Christopher Rungkat

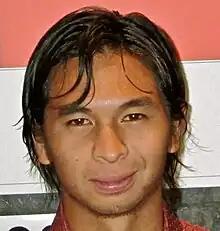
Rungkat in July 2011

Christopher Benjamin Rungkat (born 14 January 1990) is an Indonesian tennis player. In 2008, he won the final stage of French Open 2008 Boys' Doubles Juniors category with Finnish tennis player Henri Kontinen. He is the youngest ever Indonesian to be the All Indonesian Champion, and by the end of his junior career, he was awarded for Indonesian best promising athlete 2008.